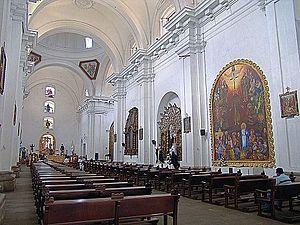
Antigua Guatemala, plus connue sous le nom d'Antigua, est l'ancienne capitale du Royaume de Guatemala. Elle est connue pour son architecture coloniale de style baroque et de Renaissance espagnole et pour ses ruines causées par les deux tremblements de terre de 1773.